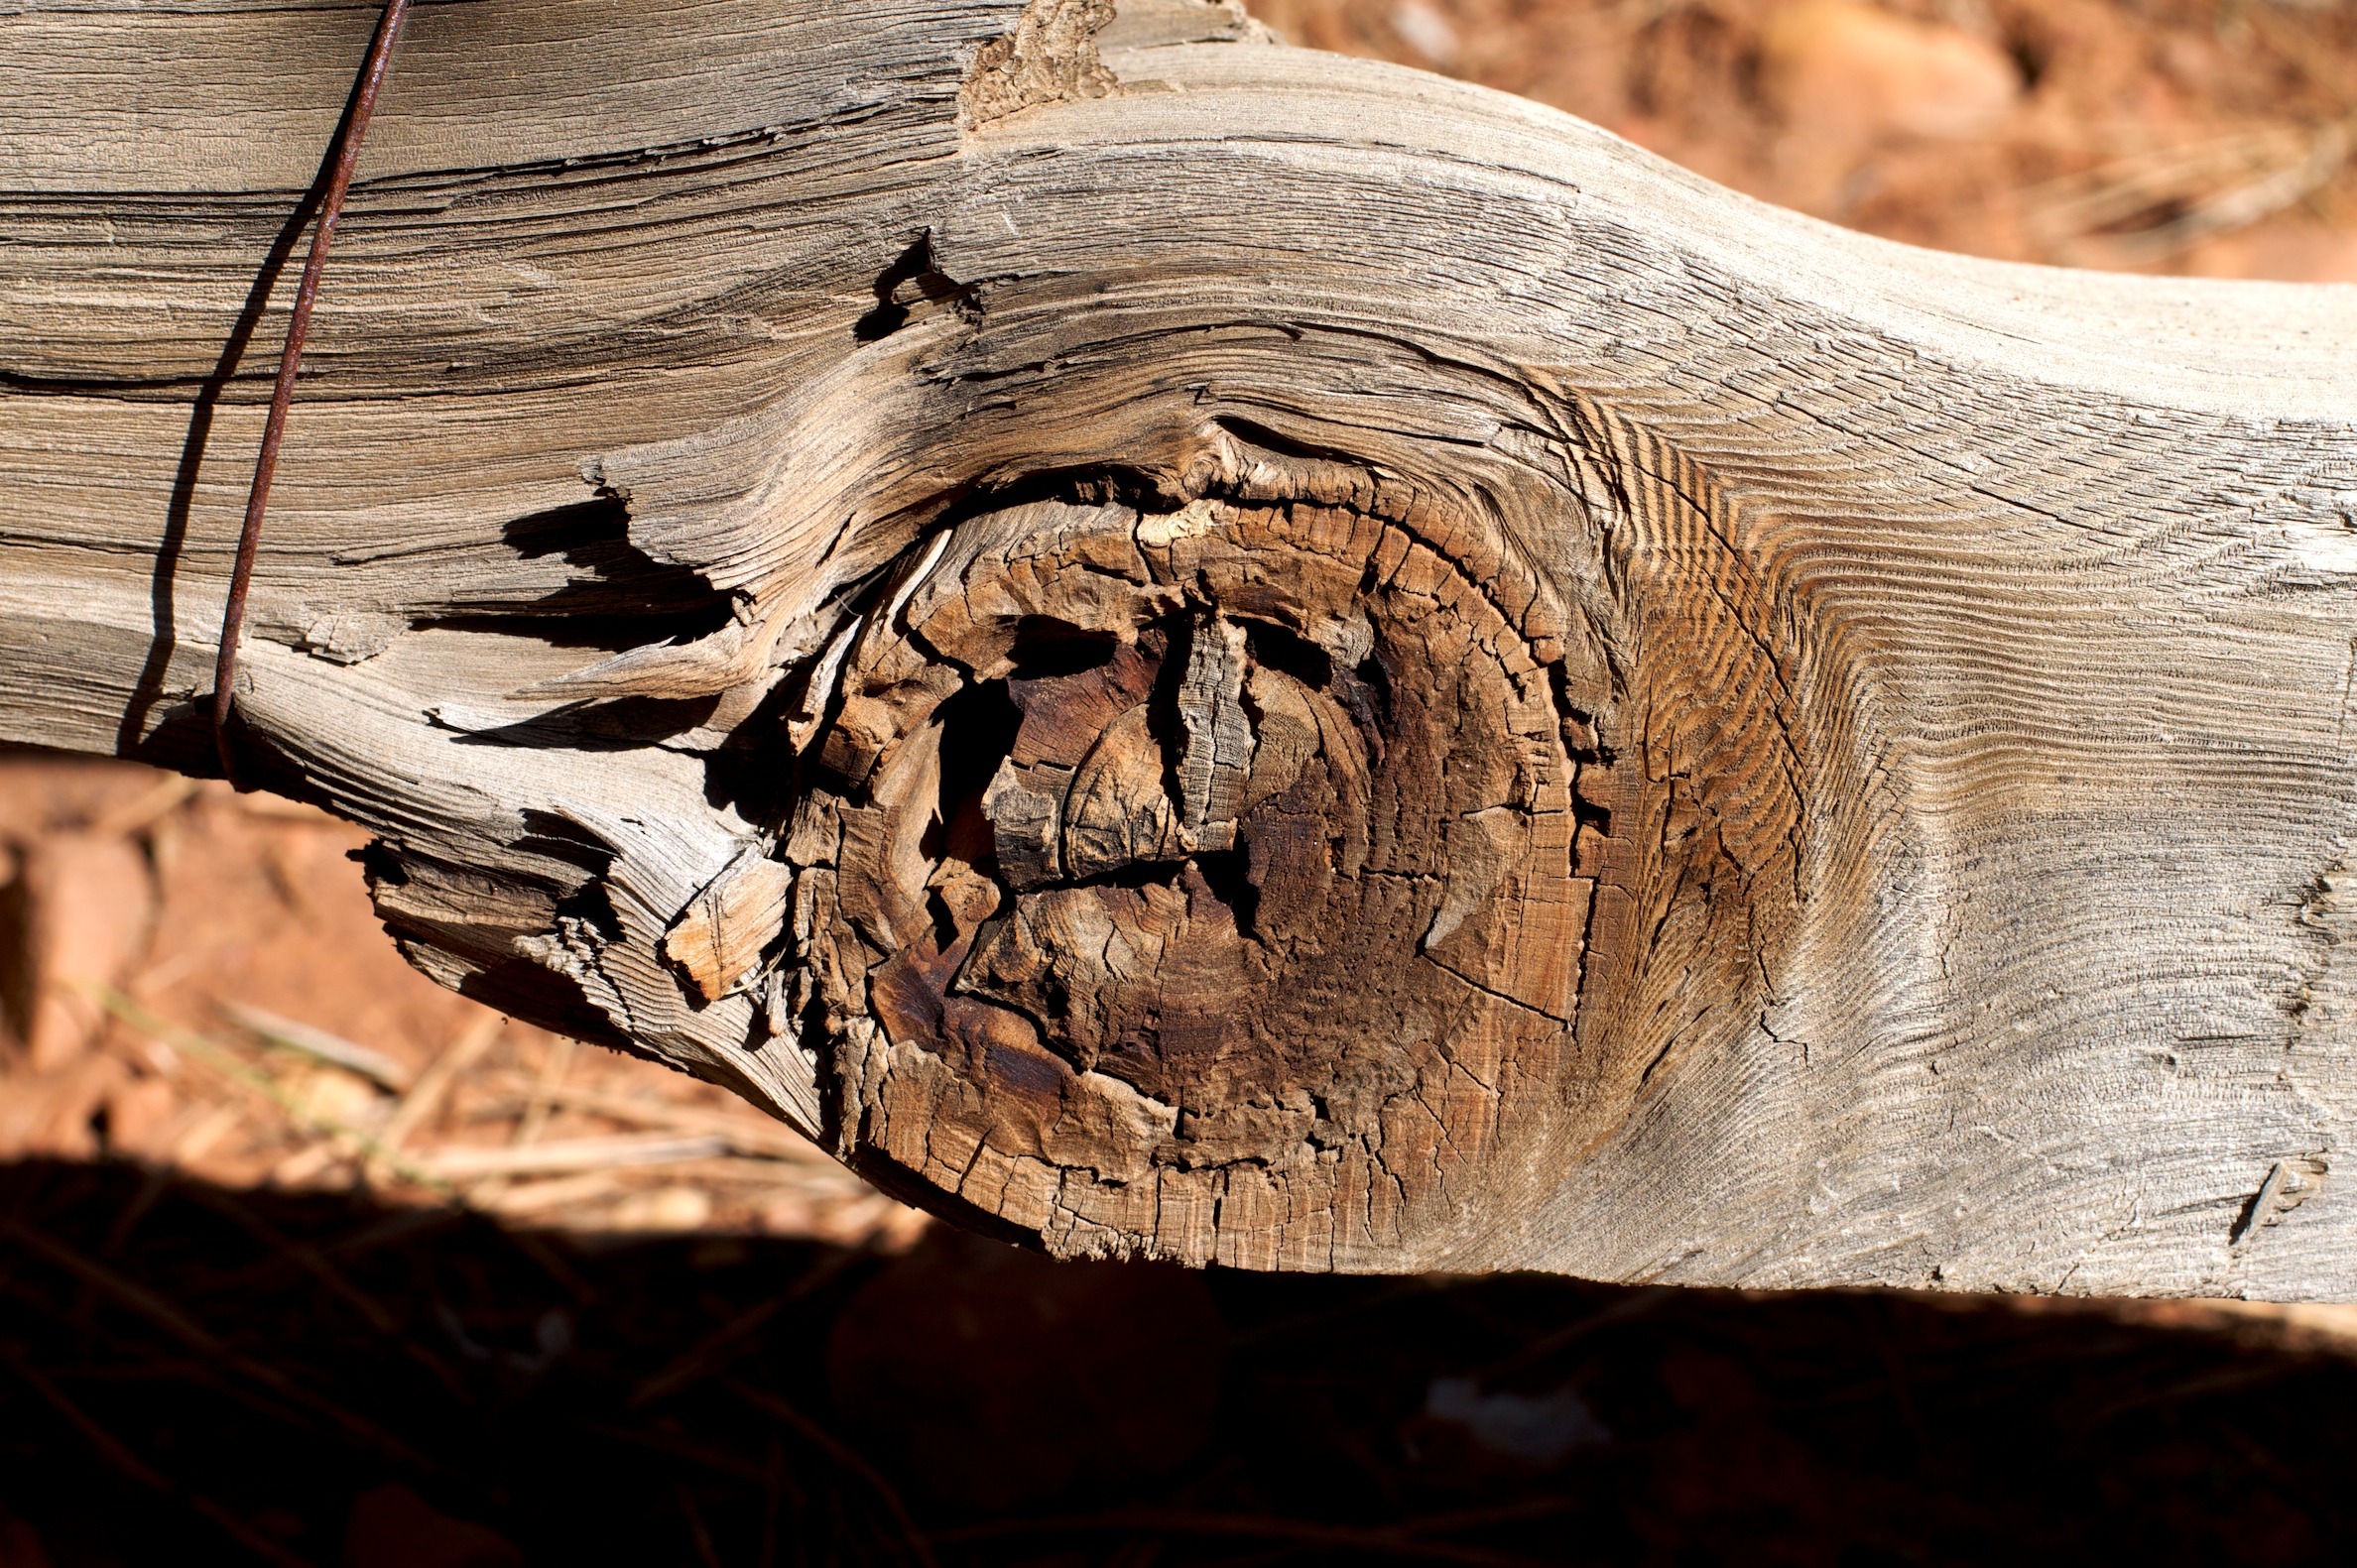
tree, branch, plant, wood, leaf, trunk, soil, close up, temple, carving, macro photography, ancient history, woody plant